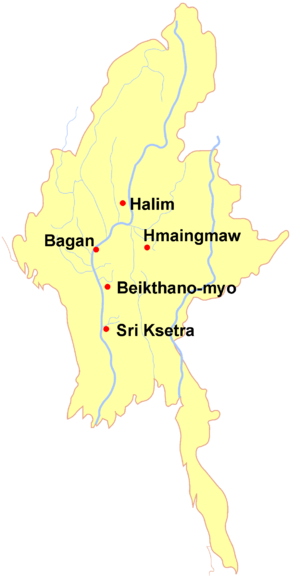
Burmas historie / Pyu
Burma
Burmas historie falder i tre dele: tiden forud for den engelske koloniperiode, tiden 1824-1948 som engelsk koloni, og tiden efter 1948, da landet blev uafhængigt.